Henri Parinaud

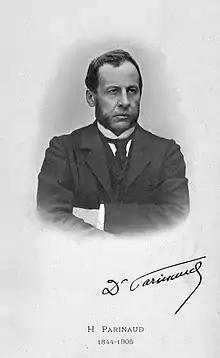
Henri Parinaud

Henri Parinaud (1May 184423March 1905) was a French ophthalmologist and neurologist, most noted for his work in the field of neuro-ophthalmology.